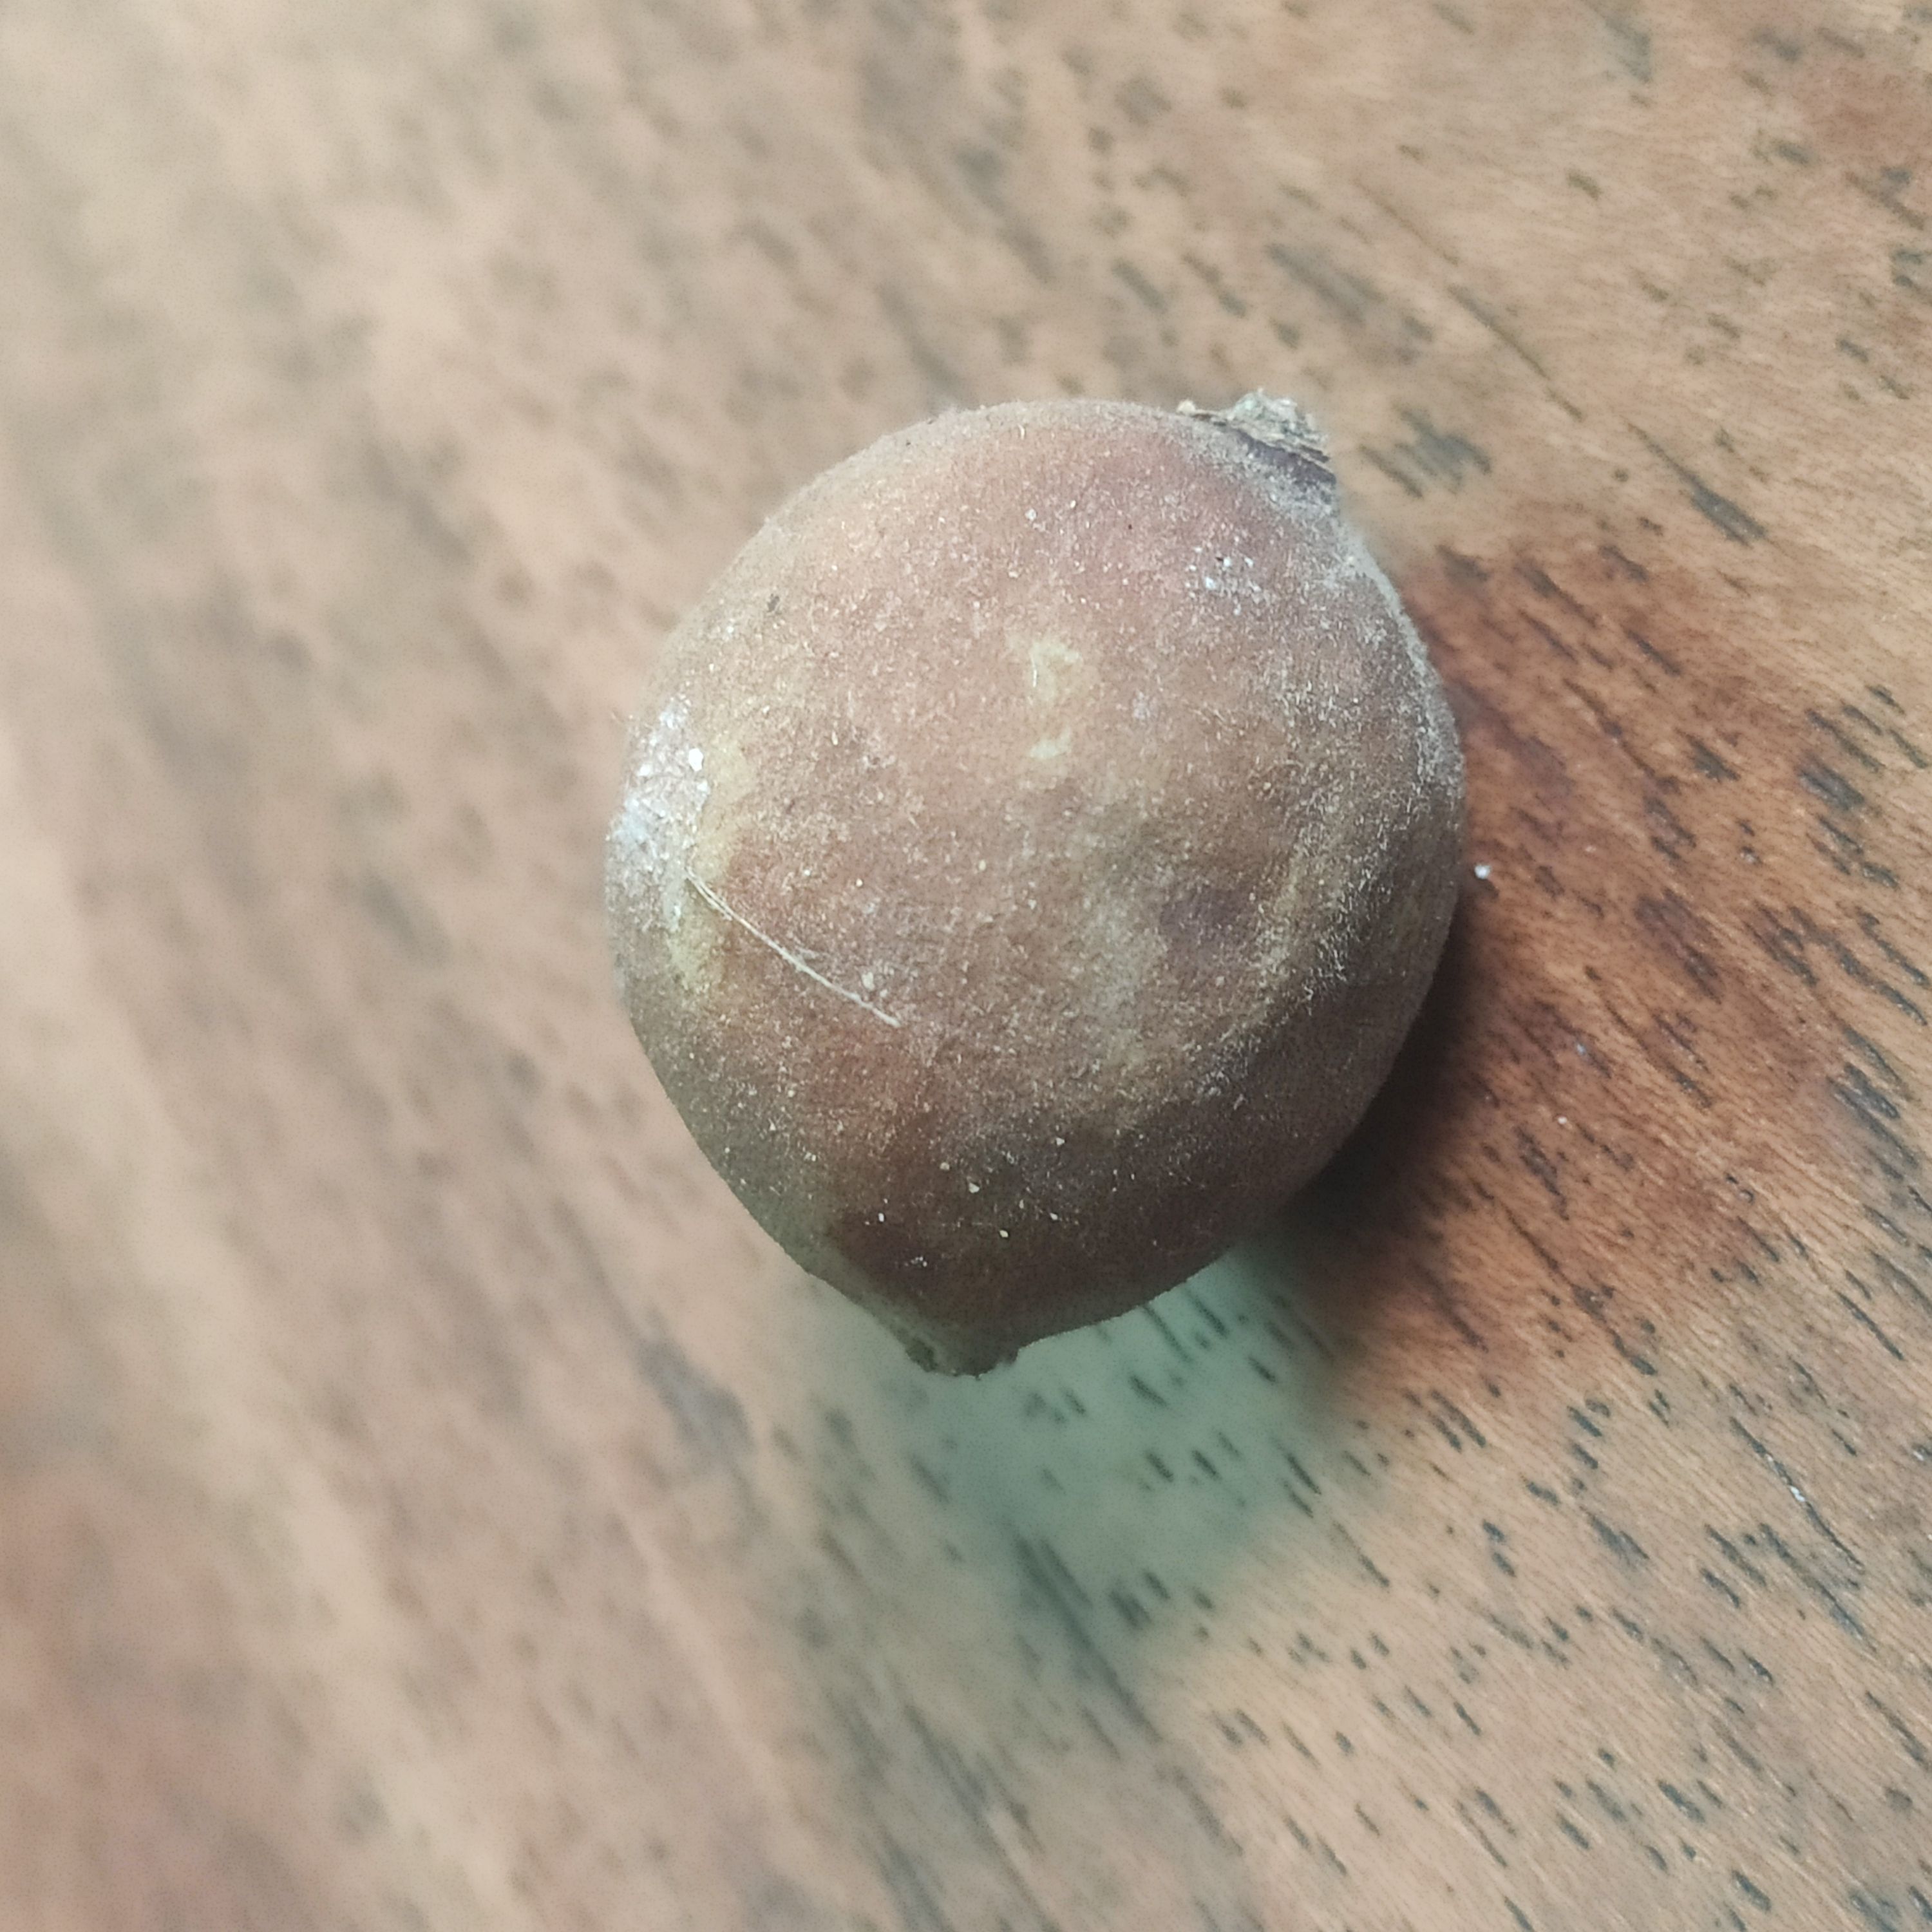
Fruit: burmese-grape
Grade: 3rd-grade